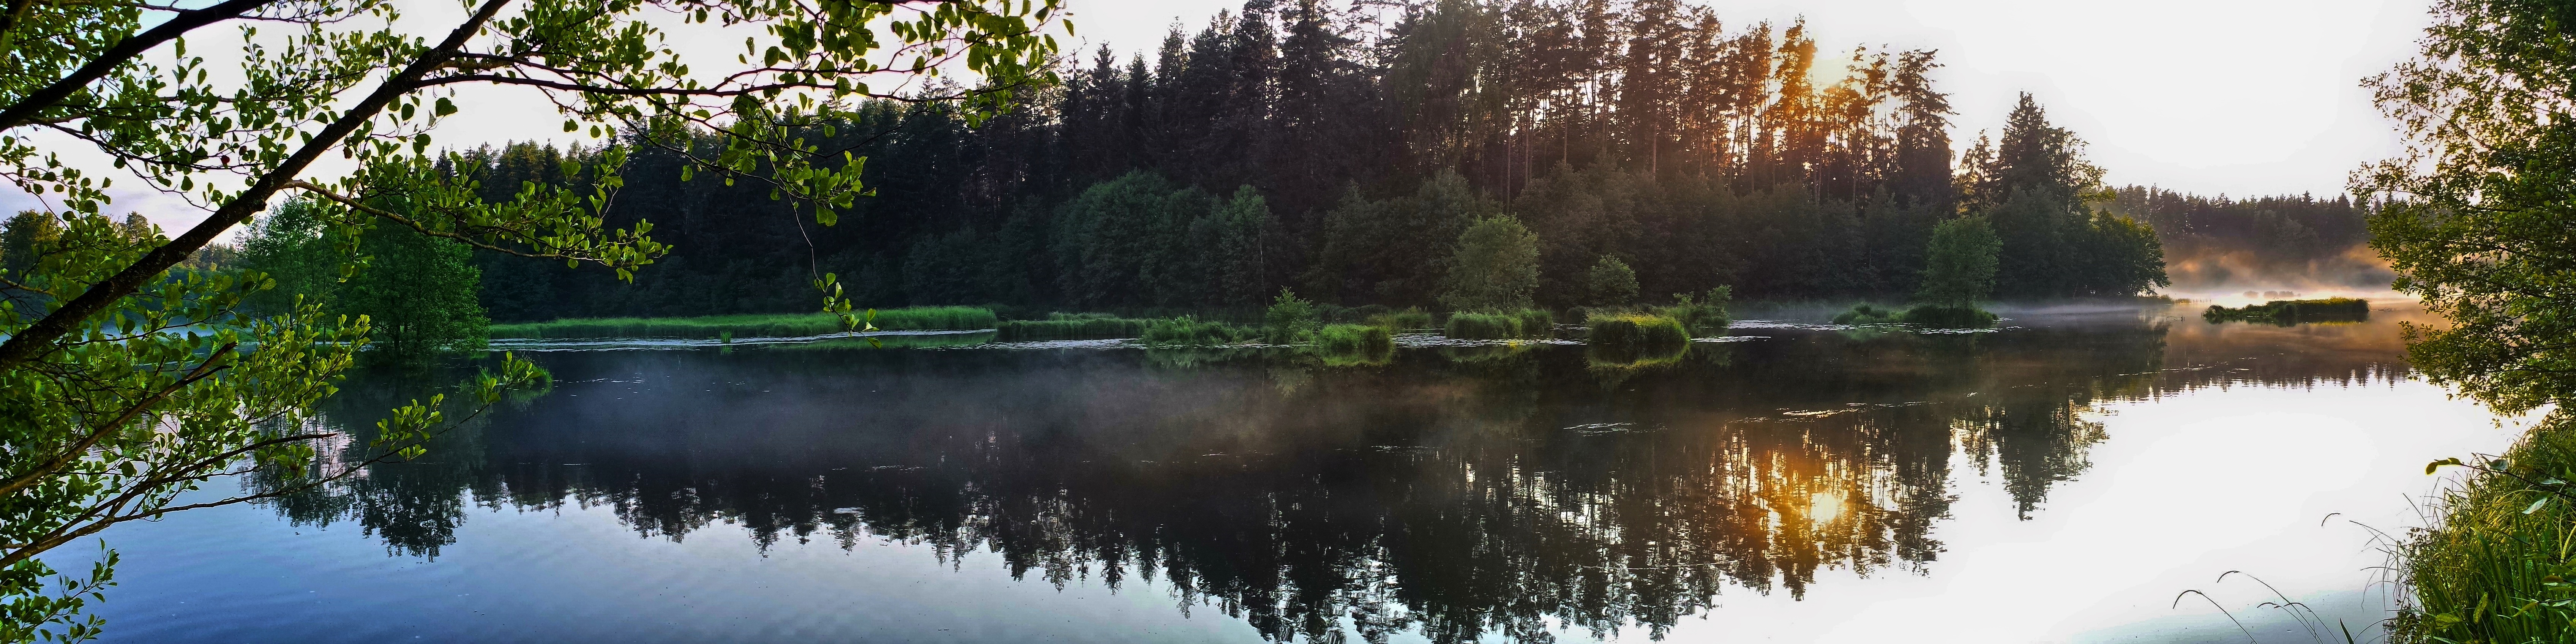
landscape, tree, water, nature, forest, grass, swamp, plant, sky, sunset, sunlight, leaf, lake, river, panorama, pool, pond, reflection, reservoir, waterway, body of water, bank, vegetation, poland, wetland, floodplain, the fog, watercourse, the silence, peace of mind, borg, nature reserve, state park, riparian zone, biome, fish pond, computer wallpaper, bayou, riparian forest, water resources